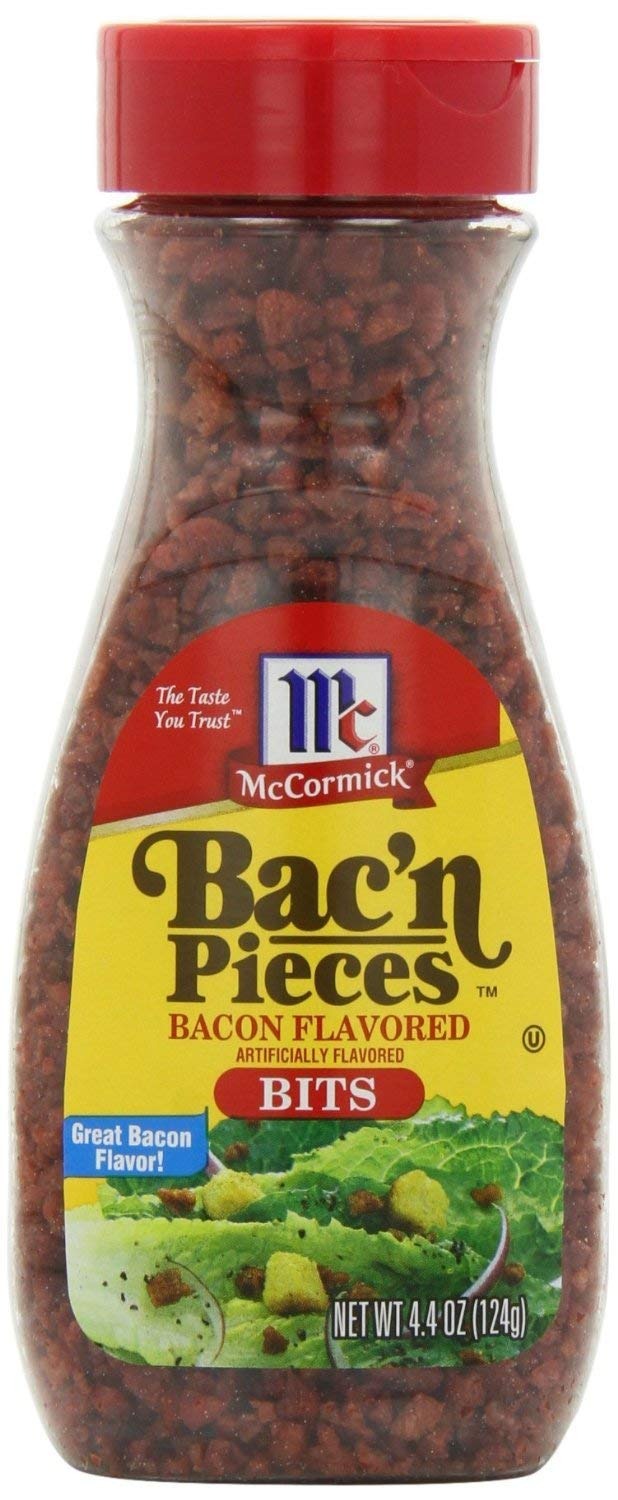
Item Name: McCormick Bacon Bits Imitation, 4.4 Ounce (Pack of 3)
Bullet Point 1: The Taste You Trust(TM)
Bullet Point 2: Great Bacon Flavor!
Bullet Point 3: Kosher
Product Description: McCormick, Bac'n Pieces, Bacon Bits, 4.4oz Container (Pack of 3)
Value: 57.2
Unit: Ounce

Price: 10.865